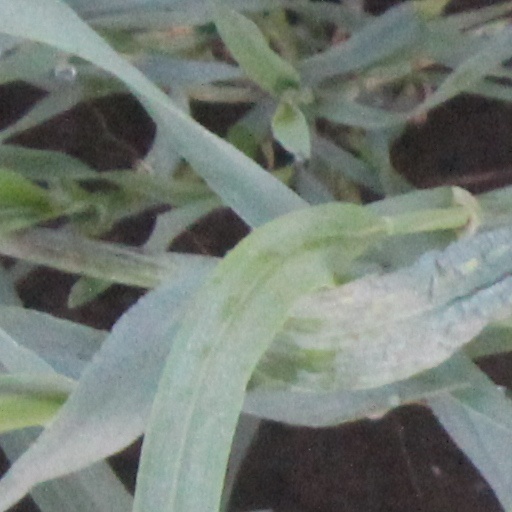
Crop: wheat